Kill Buljo

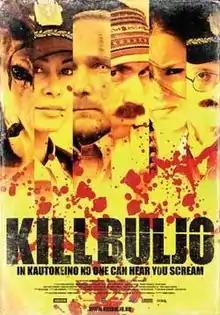
Theatrical release poster

Kill Buljo is a 2007 Norwegian black comedy film directed by Tommy Wirkola. It parodies the 2003 Quentin Tarantino film "Kill Bill". It is set in Finnmark, Norway and portrays the protagonist Jompa Tormann's hunt for Tampa and Papa Buljo. The film depends heavily on satirizing stereotypes about Norway's Sami population.